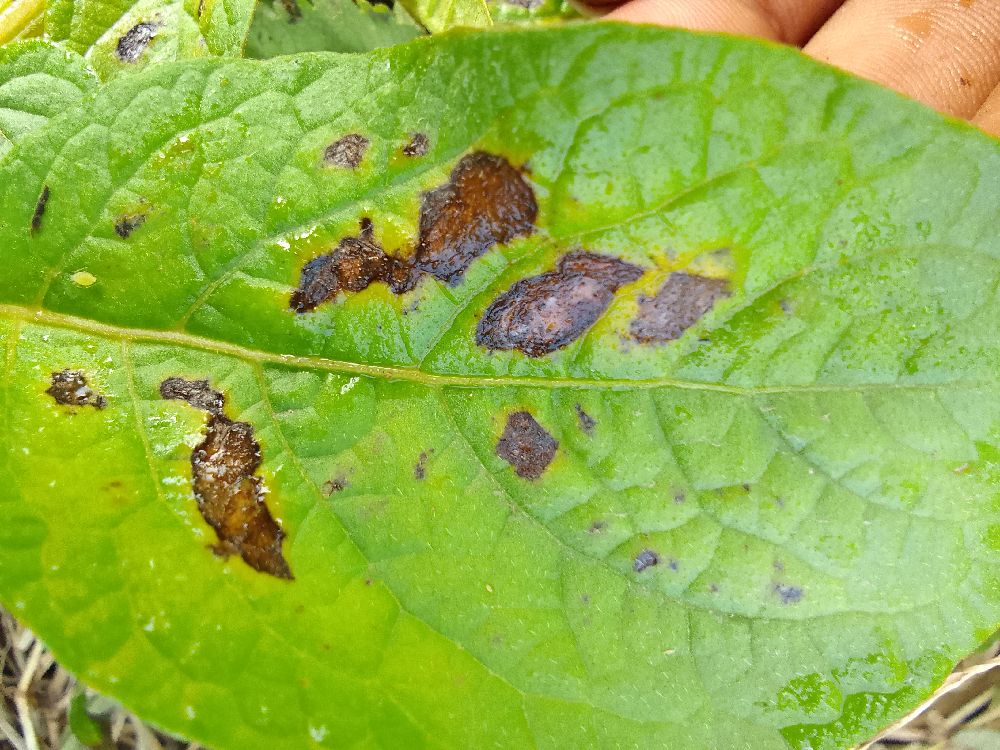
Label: Early blight